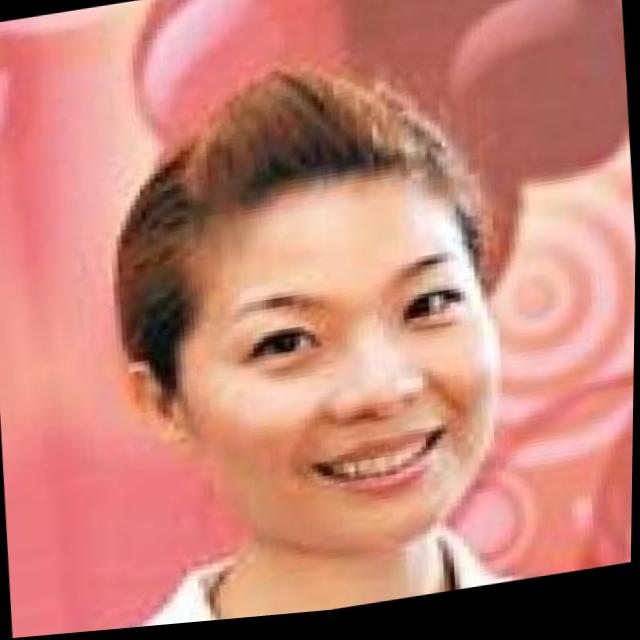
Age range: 21-44